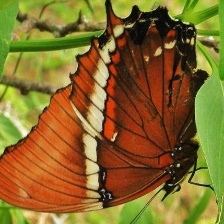
Species: BROWN SIPROETA